Fanny Mendelssohn

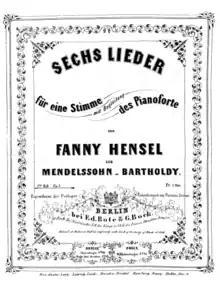
Title page of first edition of Fanny Hensel's Op. 1, 1846

Fanny Mendelssohn composed over 450 pieces of music. Her compositions include a string quartet, a piano trio, a piano quartet, an orchestral overture, four cantatas, over 125 pieces for the piano, and in excess of 250 lieder (art songs). Six of her songs were originally published under Felix's name in his Opus 8 and 9 collections. Her piano works are often in the manner of songs, and many carry the name "Lied für Klavier (Song for Piano)", analogous to Felix's "Lieder ohne Worte (Songs Without Words)". This style of piano music was most successfully developed by Felix, whose first set (Op. 19b) appeared in 1829–30, with a second set (Op. 30) appearing in 1833–34. Fanny's sets of "Lieder für Klavier" were written in the period 1836–1837, at about the same time as Felix's set Op. 38.